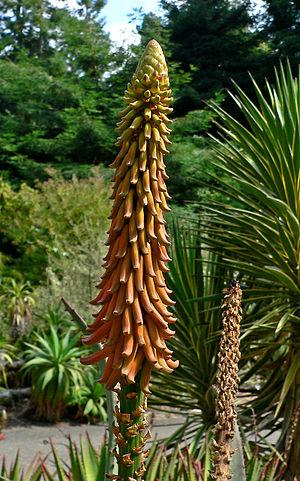
L' Aloe africana est une variété arborescente d'aloès originaire de la région du Cap-Oriental, en Afrique du Sud.